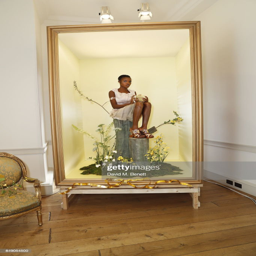
a general view of the atmosphere .